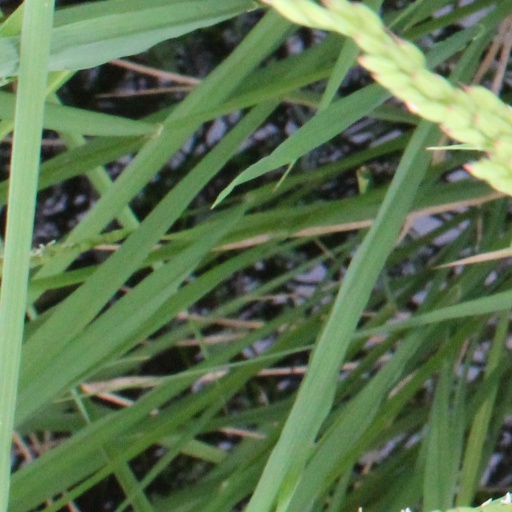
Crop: rice